Onew

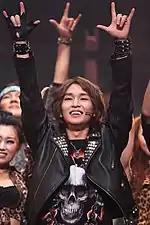
Onew during the musical "Rock of Ages", September 2010.

Onew starred in various musicals starting from 2010, debuting in the musical "Brothers Were Brave" alongside singer Lee Ji-hoon. He then starred in the Korean production of "Rock of Ages" playing the lead role, Drew. Onew has also showcased his acting skills via television like having a cameo role as a clumsy doctor in the drama "Dr. Champ". He appeared in the drama's final episode. He also had cameo roles in the dramas "", "Oh My God x2", "Pure Love" and sitcom "Royal Villa". In August 2012, Onew recorded a song titled "In Your Eyes" for the drama series "To the Beautiful You". Onew also sang the soundtrack "Moonlight" for the drama "Miss Korea". The song was released on January 3, 2014.